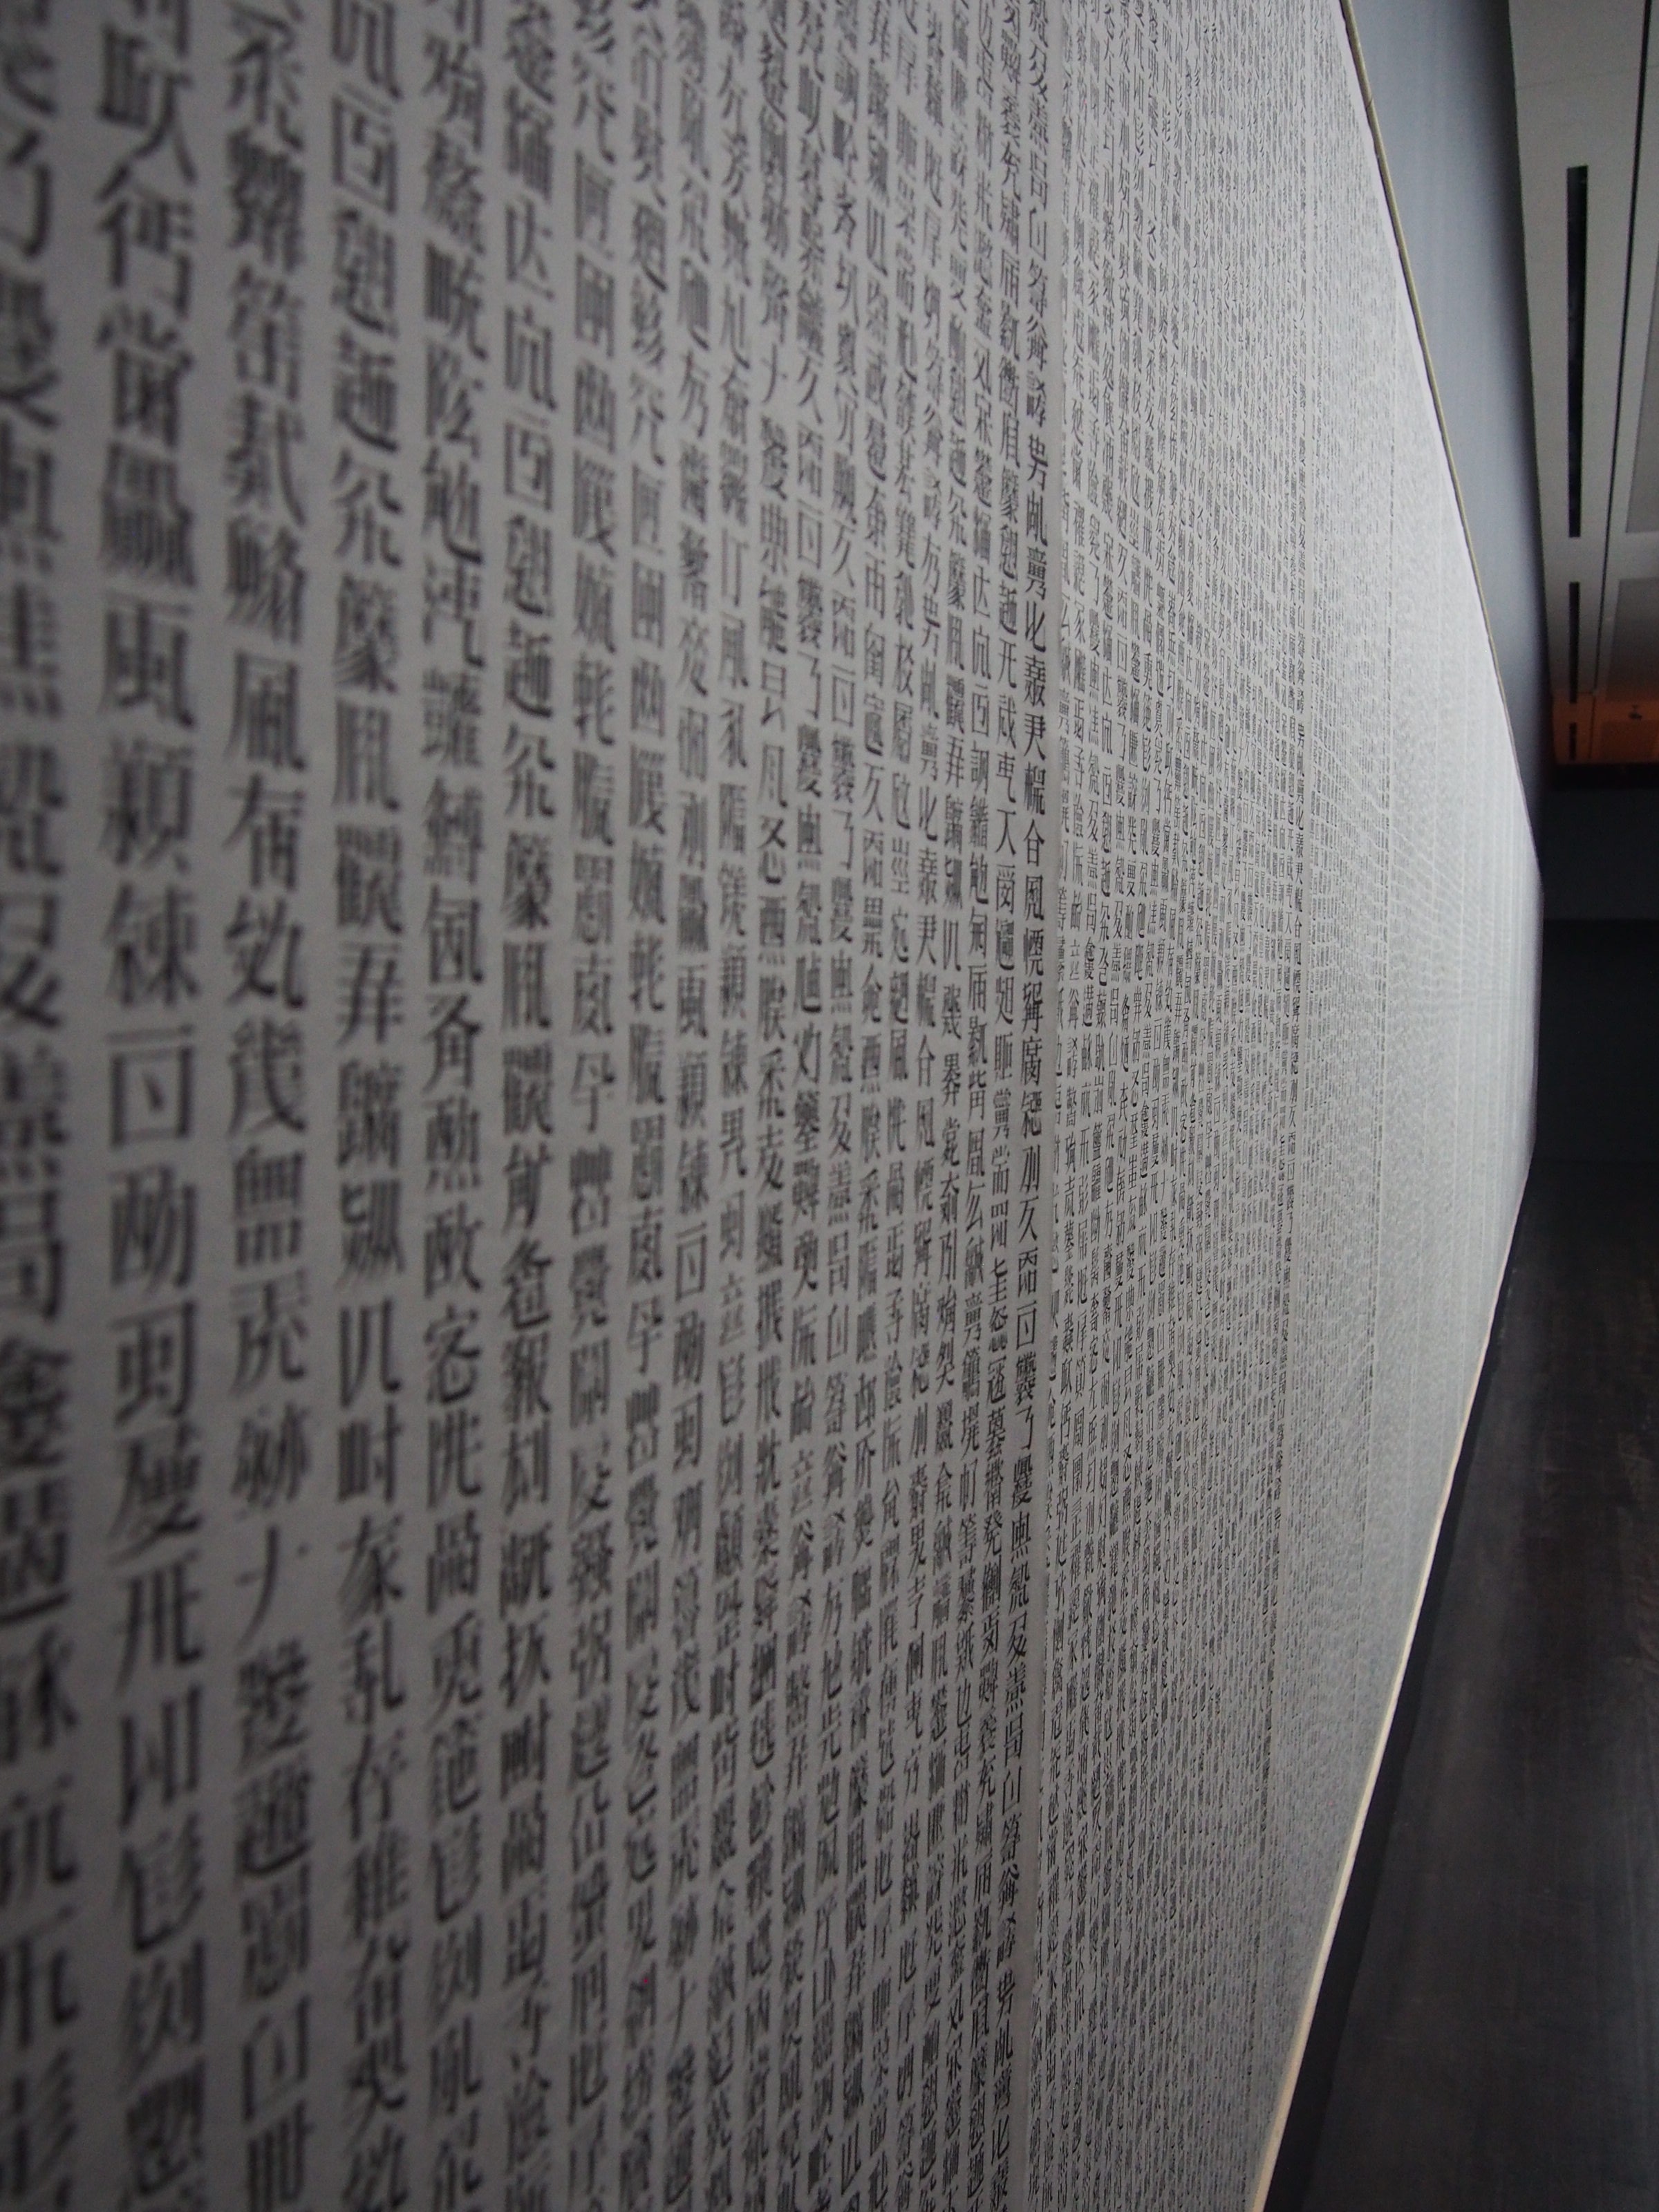
wood, floor, wall, ceiling, pattern, curtain, black, material, interior design, textile, design, mesh, wallpaper, flooring, window covering, window treatment